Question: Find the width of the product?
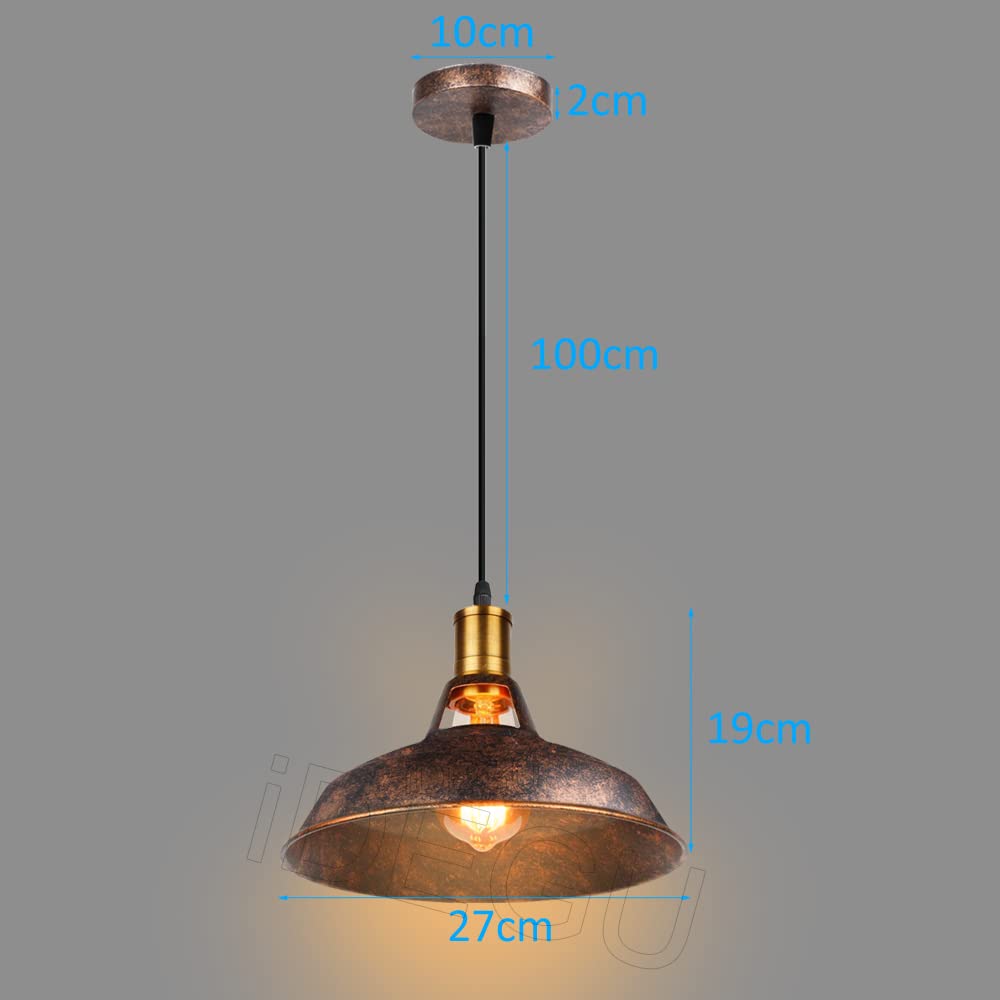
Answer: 27.0 centimetre